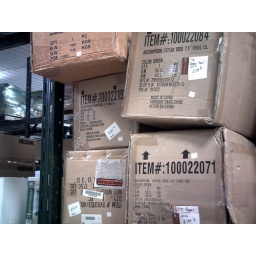
New in box Christmas trees